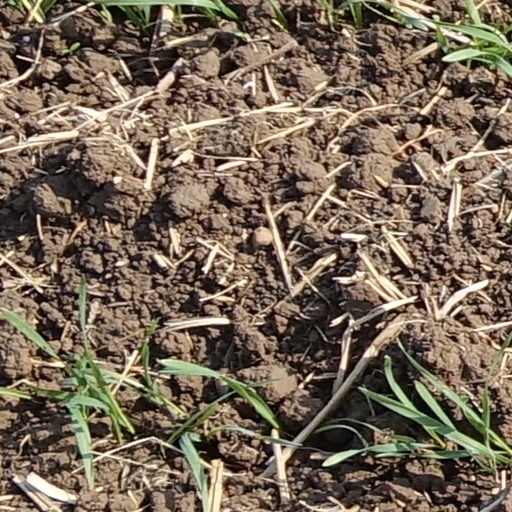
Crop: wheat